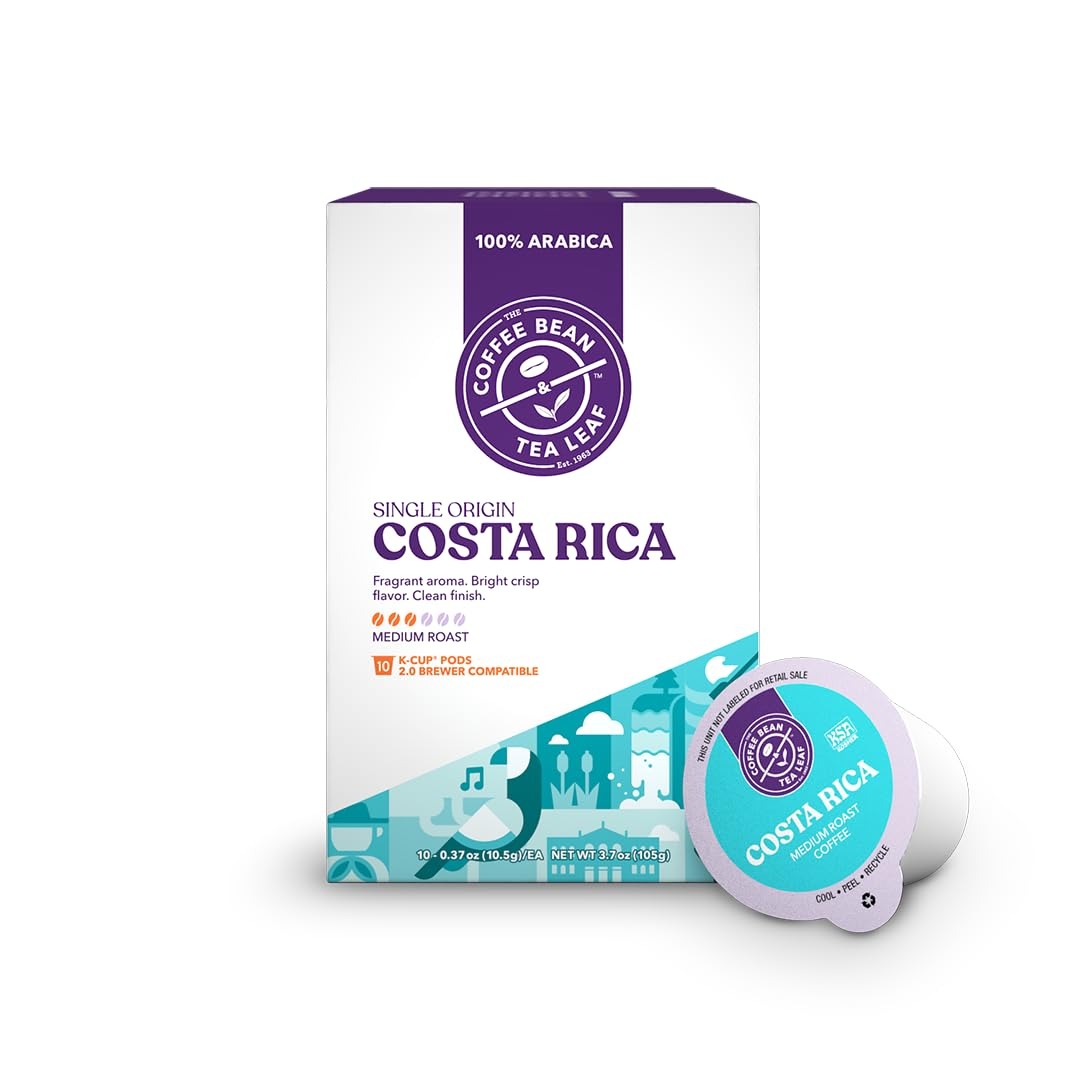
Item Name: The Coffee Bean & Tea Leaf Costa Rica Single Origin Coffee K-Cups (Medium Roast, 10ct)
Bullet Point 1: Costa Rica Single Origin, Medium Roast Coffee K-Cups by The Coffee Bean & Tea Leaf yield coffee with a crisp flavor and fragrant aroma
Bullet Point 2: Crated with beans from small, second and third generation family farms in Costa Rica, this Single Origin coffee captures the warmth of sunshine and handcrafted care in a cup
Bullet Point 3: Our Costa Rica Single Origin Medium Roast Coffee K-Cups come from the finest high-altitude farms, where the unique climate and rich soils produce coffees that exhibit a bright, clean taste
Bullet Point 4: For use with Keurig compatible beverage systems including Keurig 2.0. Keurig and K-Cup
Bullet Point 5: Born and Brewed in Southern California: Since 1963, The Coffee Bean and Tea Leaf is known for expertly roasted coffees and hand blended teas from the best resources in the world
Value: 10.0
Unit: Count

Price: 11.99